Greenmarket Square

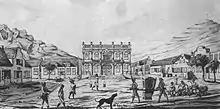
Greenmarket Square in 1762 with the Old Town House in the background

In the years following Cape Town's establishment in 1652 a number of streets came into existence above Strand Street (which followed the natural shoreline) and the Company Gardens which initially functioned as a market garden run by the Dutch East India Company to supply ships. The square developed naturally as the venue for the sale of fresh produce from the garden and surrounding farms. The sale of other goods and services including the sale of slaves followed shortly after. A fountain was established as a key point for townspeople to access drinking water.